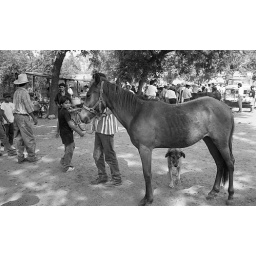
hey there's a dog under that horse